History of Portland, Oregon

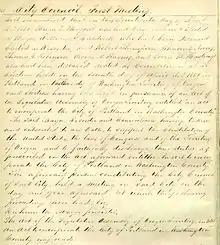
Minutes of the first meeting of the city council, 1851

The site of the future city of Portland, Oregon, was known to American, Canadian, and British traders, trappers and settlers of the 1830s and early 1840s as "The Clearing," a small stopping place along the west bank of the Willamette River used by travelers "en route" between Oregon City and Fort Vancouver. As early as 1840, Massachusetts sea captain John Couch logged an encouraging assessment of the river's depth adjacent to The Clearing, noting its promise of accommodating large ocean-going vessels, which could not ordinarily travel up-river as far as Oregon City, the largest Oregon settlement at the time. In 1843, Tennessee pioneer William Overton and Boston, Massachusetts lawyer Asa Lovejoy filed a land claim with Oregon's provisional government that encompassed The Clearing and nearby waterfront and timber land. Legend has it that Overton had prior rights to the land but lacked funds, so he agreed to split the claim with Lovejoy, who paid the 25-cent filing fee.